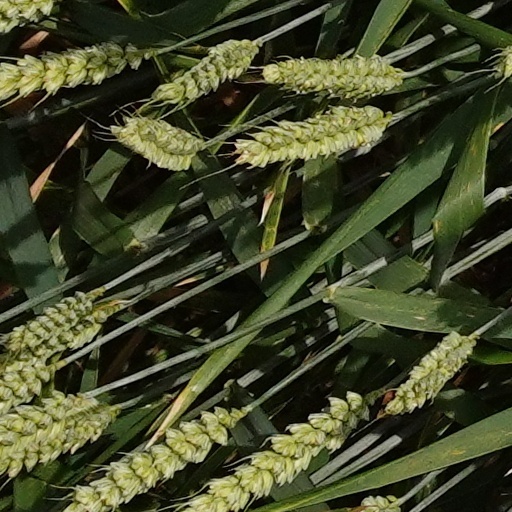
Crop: wheat